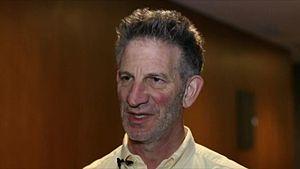
Peter Clive Sarnak est un mathématicien sud-africain naturalisé américain. Depuis 1991, il est professeur de mathématiques à l'université de Princeton et notamment éditeur des Annals of Mathematics. Spécialiste de la théorie analytique des nombres, Sarnak est membre de la faculté de mathématiques de l'Institute for Advanced Study.